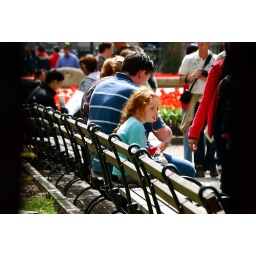
cute little girl in bowling green park in NYC!